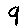
Label: 9